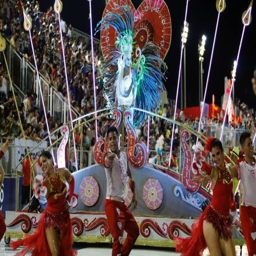
dancers perform during the carnival